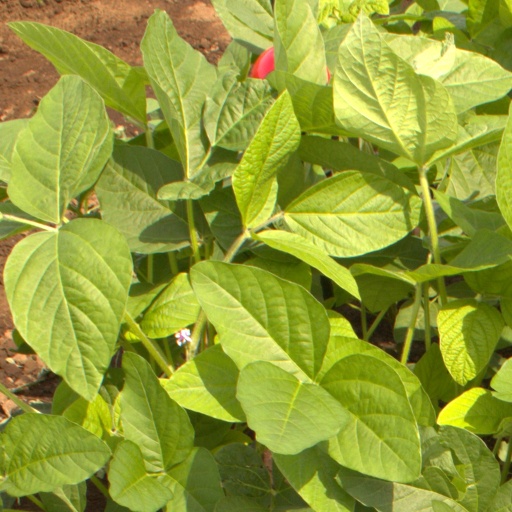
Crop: soybean